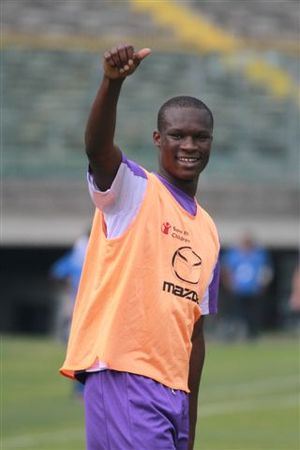
Khouma Babacar
Khouma El Hadji Babacar er en senegalesisk fodboldspiller, der spiller som angriber i Serie A-klubben Sassuolo, udlejet fra ACF Fiorentina. Han har tidligere også repræsenteret Racing Santander i Spanien.